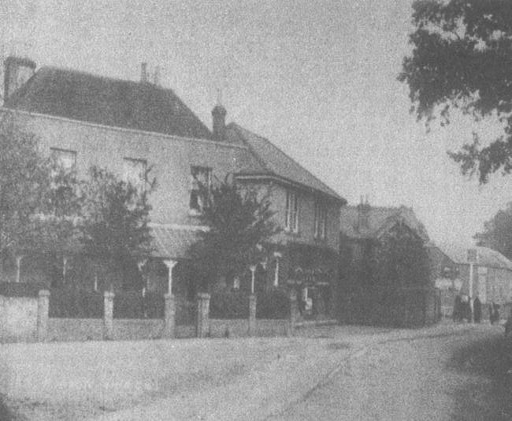
stores and the pub sent in by inventor